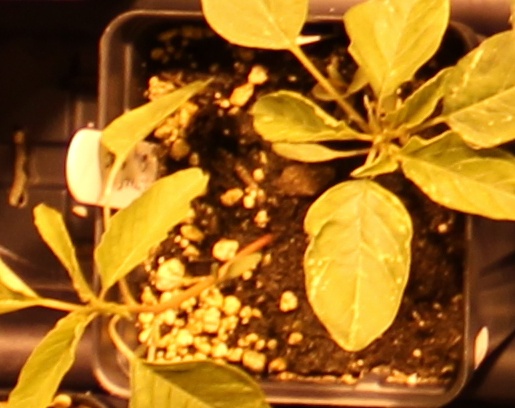
Label: Palmer Amaranth